731st Expeditionary Attack Squadron

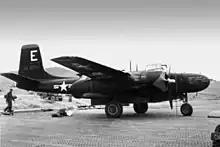
B-26 Invader camouflaged for night operations in Korea

The squadron was reactivated in the reserve at Long Beach Army Air Field, California in 1947 as a very heavy bomber squadron, but conducted proficiency flying with a variety of trainer airplanes under the supervision of the 416th AAF Base Unit (later the 2347th Air Force Reserve Training Center). In a 1949 reorganization of the reserves, it became a light bomber squadron and began to equip and train with Douglas B-26 Invaders. The squadron was manned at only 25% of its authorized strength.